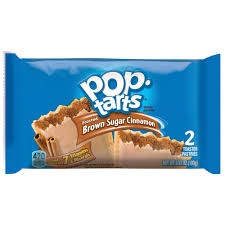
Pop Tarts Brown Sugar Cinnamon
Brand: HarborMarketSD
Category: Food, Beverages & Tobacco > Food Items > Bakery > Pastries & Scones